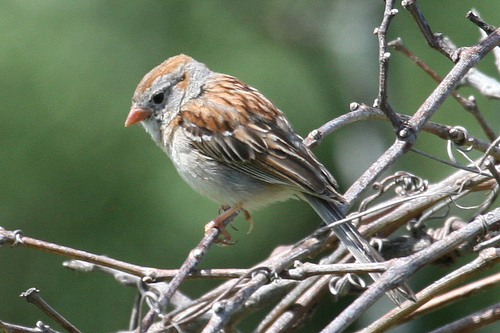
this bird has a grey belly with an orange and grey head and wings.
a small bird with brown and grey wings orange beaka small bird that is mostly gray with brown on its wings and the crown of its head.
this is a brown and gray bird with a brown crown with a white belly
this small bird has a grey body and face with a brown crown and brown, mottled wings.
this bird has wings that are brown and has a white belly
this small bird has a brown crown with grey and brown wings.
this very small bird has long retrices and unique gray markings around its eyes.
a small bird, and a grey cheek patch, and a small billthe small bird is mainly grey, it has and orange stripe upon its crown and orange and brown spots on its wings, it has a very small orange bill.
Species: Field Sparrow